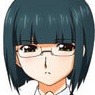
Portrait style: Anime Portrait